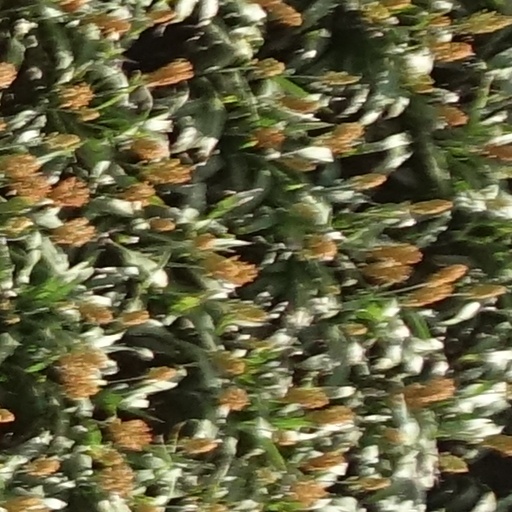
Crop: sorghum